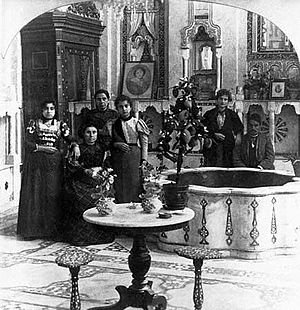
Mizrahisk jødedom
Jødisk familie i Damaskus 1910
Mizrahisk jødedom er en fælles betegnelse for de traditioner af jødedommen, som stammer fra Mellemøsten, med hovedvægt på området fra Egypten til Irak og Den arabiske halvø. Man inkluderer også ofte persisk jødedom under samlebetegnelsen mizrahisk jødedom, selv om denne traditionen har tydelig selvstændige træk. Rituelt set har mizrahisk jødedom fælles træk med både sefardisk jødedom og askenazisk jødedom, men bliver ofte set i sammenhæng med sefardisk jødedom på grund af den stærke påvirkning fra denne siden senmiddelalderen. I snæver forstand inkluderer mizrahisk jødedom ikke den yemenitiske jødedom og de lokale indiske traditioner blandt Bene Israel i Mumbai-området og cochin-jøder i den indiske delstat Kerala.